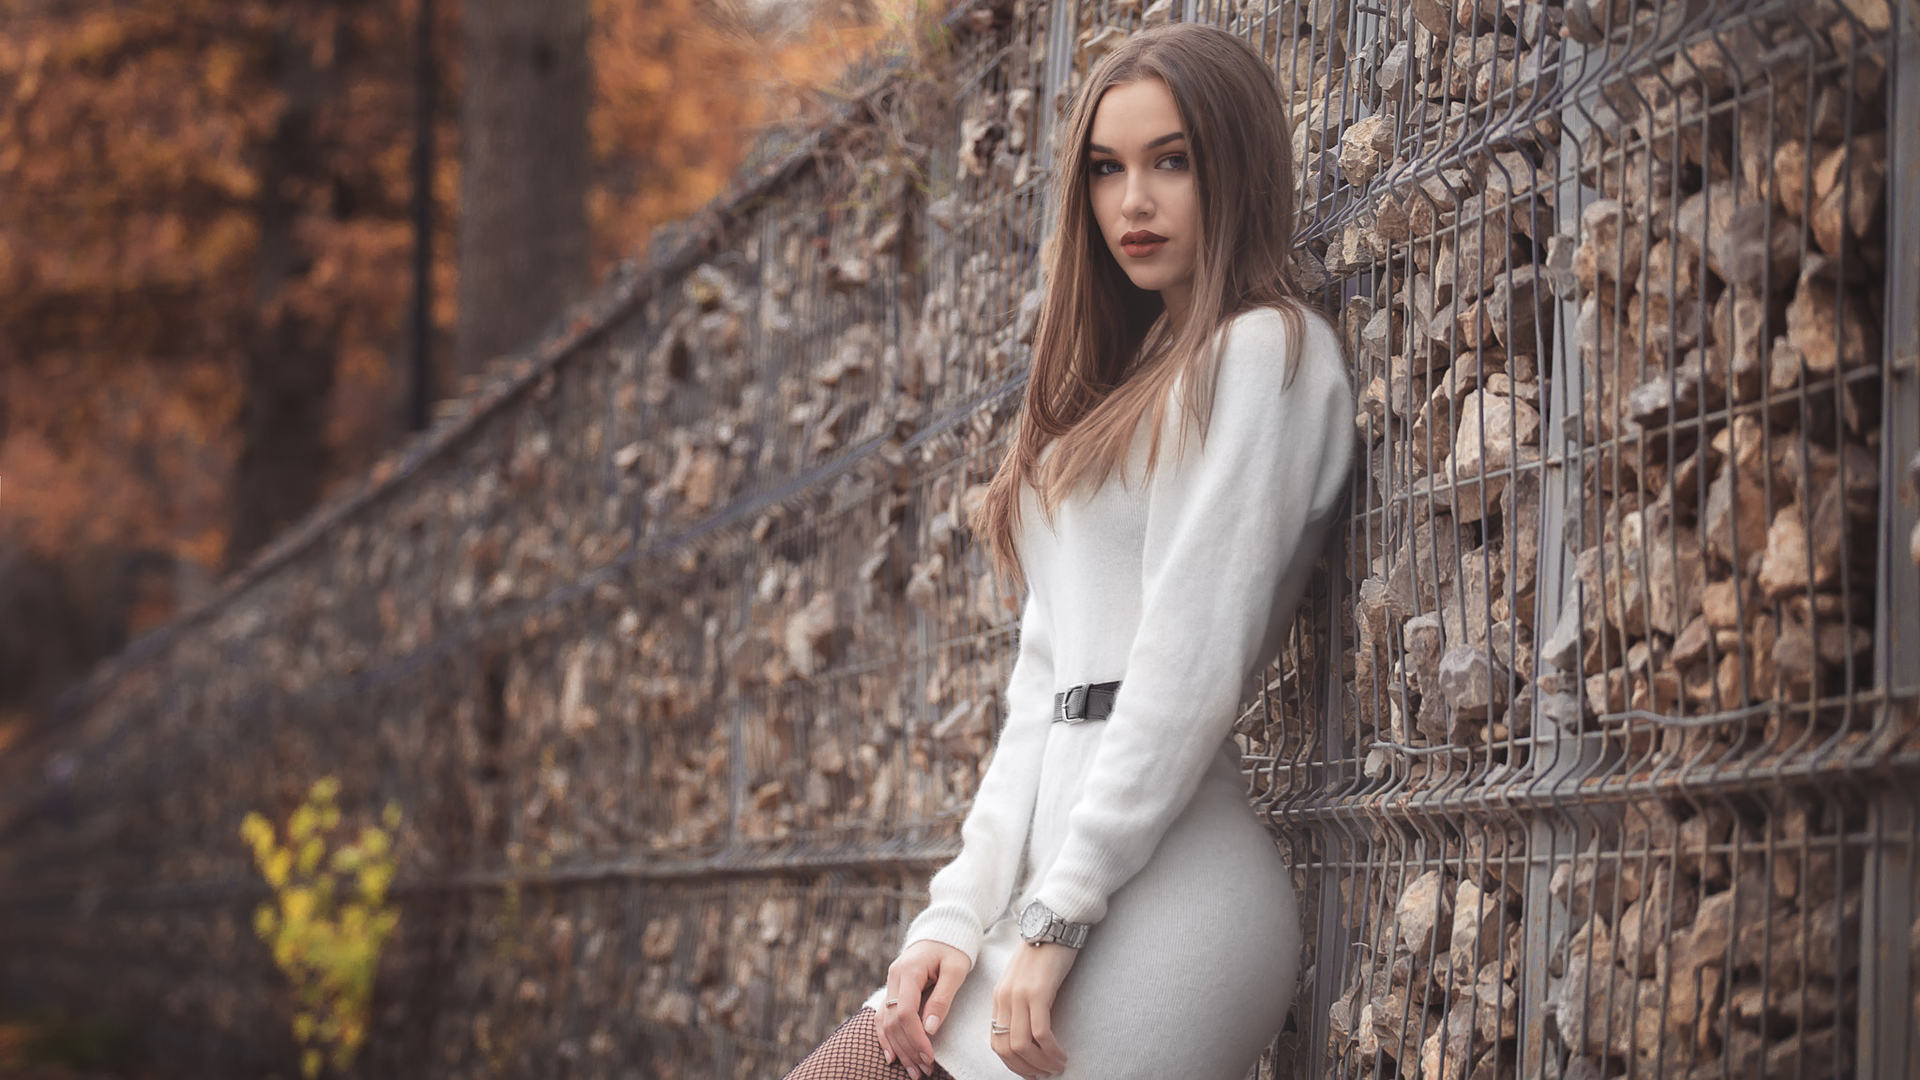
jena, photograph, clothing, beauty, lady, fashion, tree, model, fashion model, photo shoot, photography, long hair, dress, lip, shoulder, leg, street fashion, outerwear, brown hair, sunlight, black hair, portrait, portrait photography